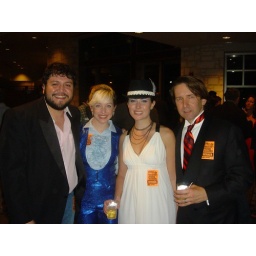
Sorry cute girl in the blue...